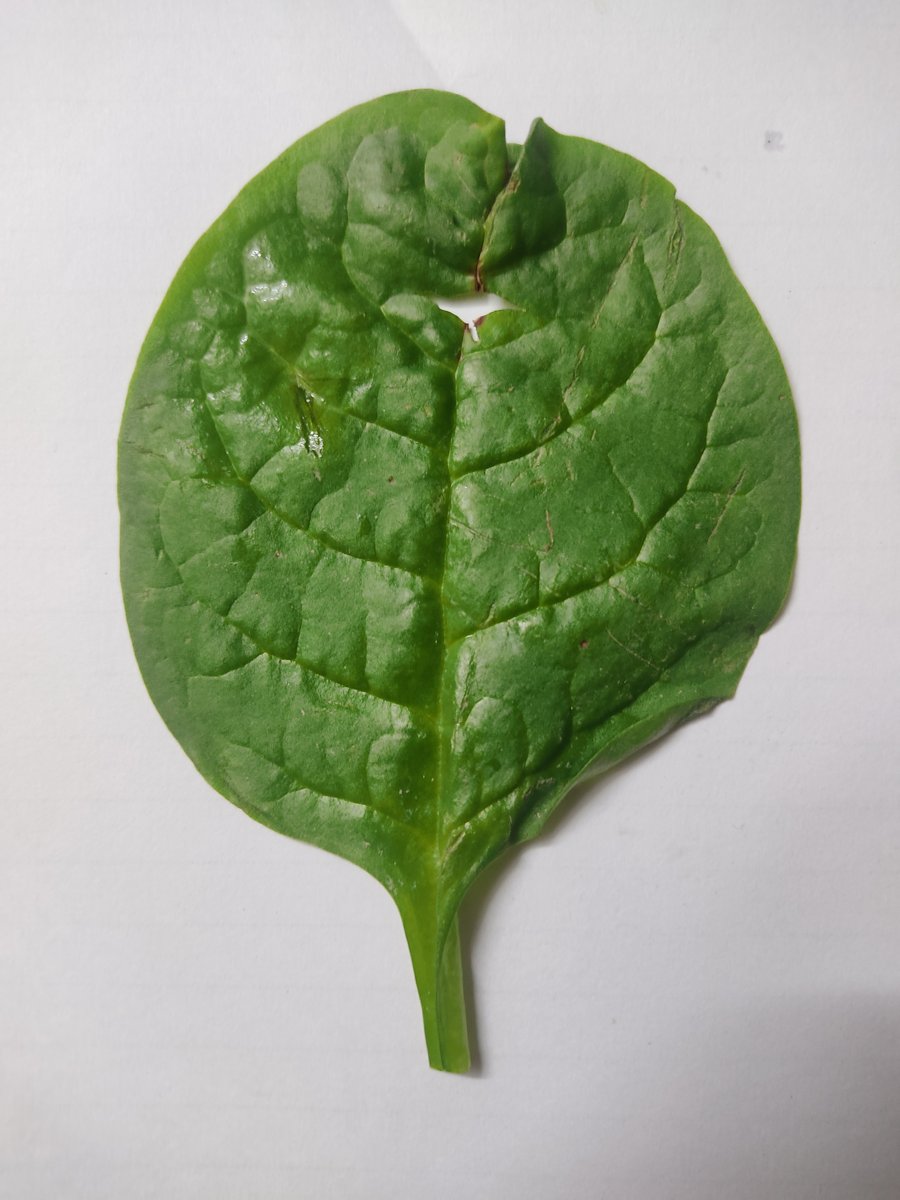
Label: Healthy-Leaf